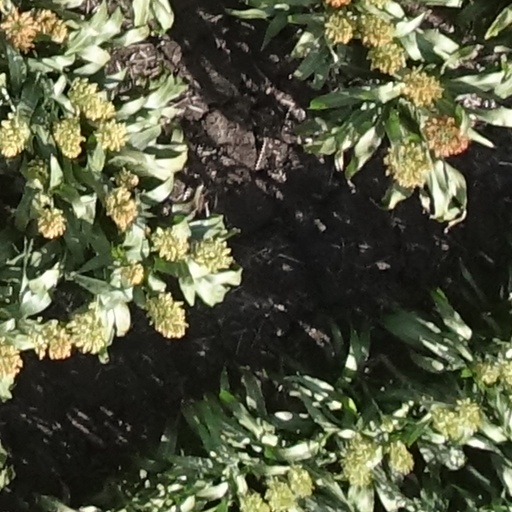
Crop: sorghum